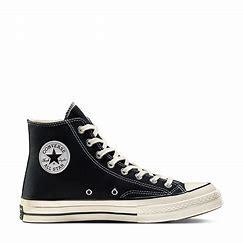
Brand: Converse
Model: Chuck Taylor All Star 1970S Canvas